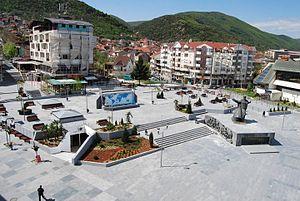
Stroumitsa ou Strumica, est une municipalité et une ville du sud-est de la Macédoine du Nord. La municipalité comptait 45 087 habitants en 2002 et s'étend sur 321,89 km². La ville en elle-même compte 35 311 habitants, le reste de la population étant réparti dans les villages alentour. La ville tire son nom de la rivière Stroumitsa qui la traverse. C'est le principal centre économique du sud-est du pays.